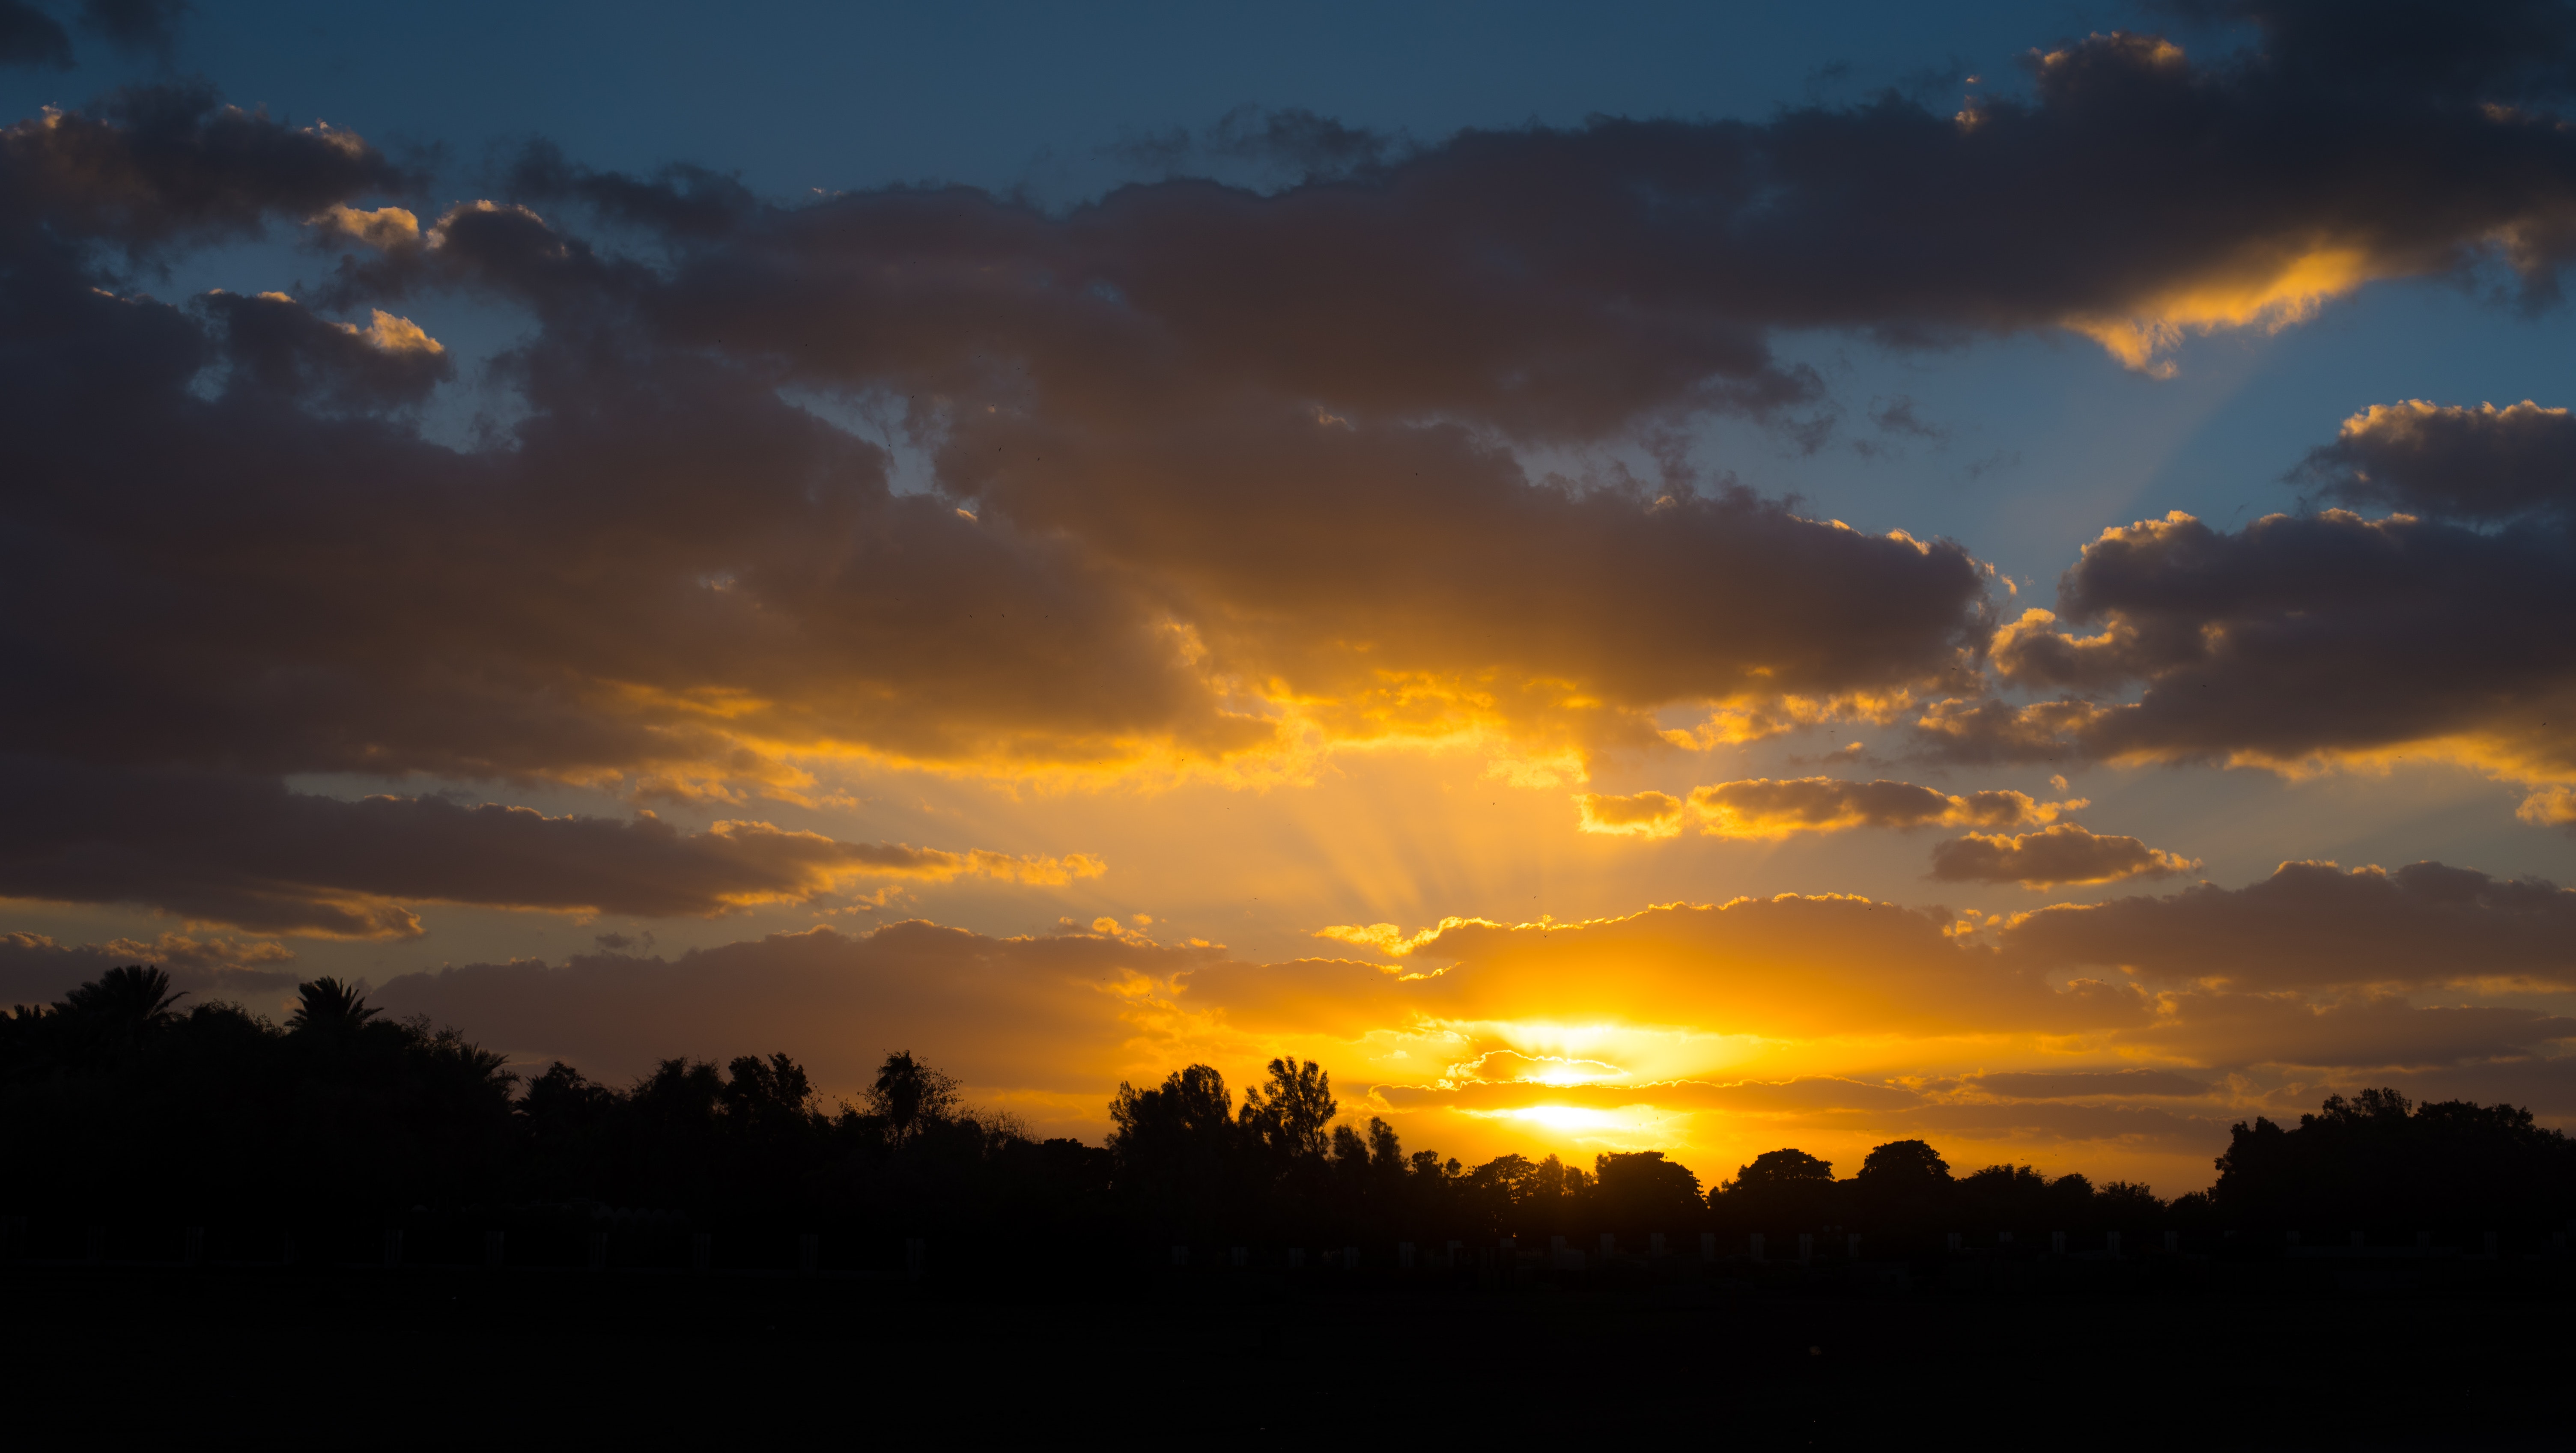
sky, afterglow, nature, red sky at morning, cloud, sunset, daytime, sunrise, evening, atmospheric phenomenon, dusk, atmosphere, morning, horizon, natural landscape, sunlight, cumulus, calm, ecoregion, backlighting, celestial event, landscape, rural area, tree, sun, dawn, field, meteorological phenomenon, heat, plain, astronomical object